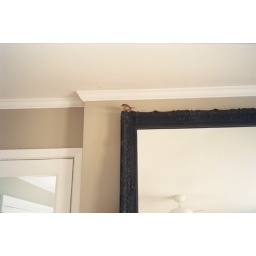
bird trapped in the house (part 2)